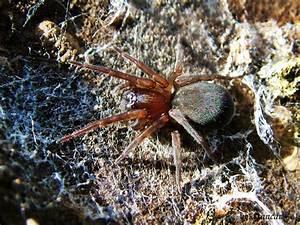
spider